New Hampshire Route 125

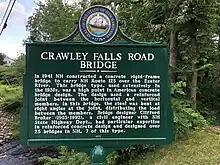
New Hampshire historical marker in Brentwood for Crawley Falls Road Bridge, which once carried NH 125

The NH 125 designation begins on Plaistow Road where Massachusetts Route 125 crosses the state line from Haverhill, Massachusetts, into Plaistow, New Hampshire. NH 121A also begins here and splits off as Main Street towards downtown Plaistow. NH 125 stays to the west of town and is initially a four-lane divided highway serving as the local shopping strip. After bypassing the downtown area, NH 125 crosses over NH 121A, then turns northeast and transitions into an undivided two-lane rural highway before crossing into the town of Kingston. In Kingston, NH 125 is first joined by NH 111 which approaches from the west, then later by NH 107 which approaches from the east. Bypassing east of downtown Kingston, the three routes are overlapped for just over before NH 111 turns east towards Exeter. NH 107 and NH 125 continue northwest for another , then NH 107 turns off towards Fremont while NH 125 continues north and crosses into the town of Brentwood. The highway has one major junction in Brentwood with NH 111A (the main road in town) and continues north towards Epping.